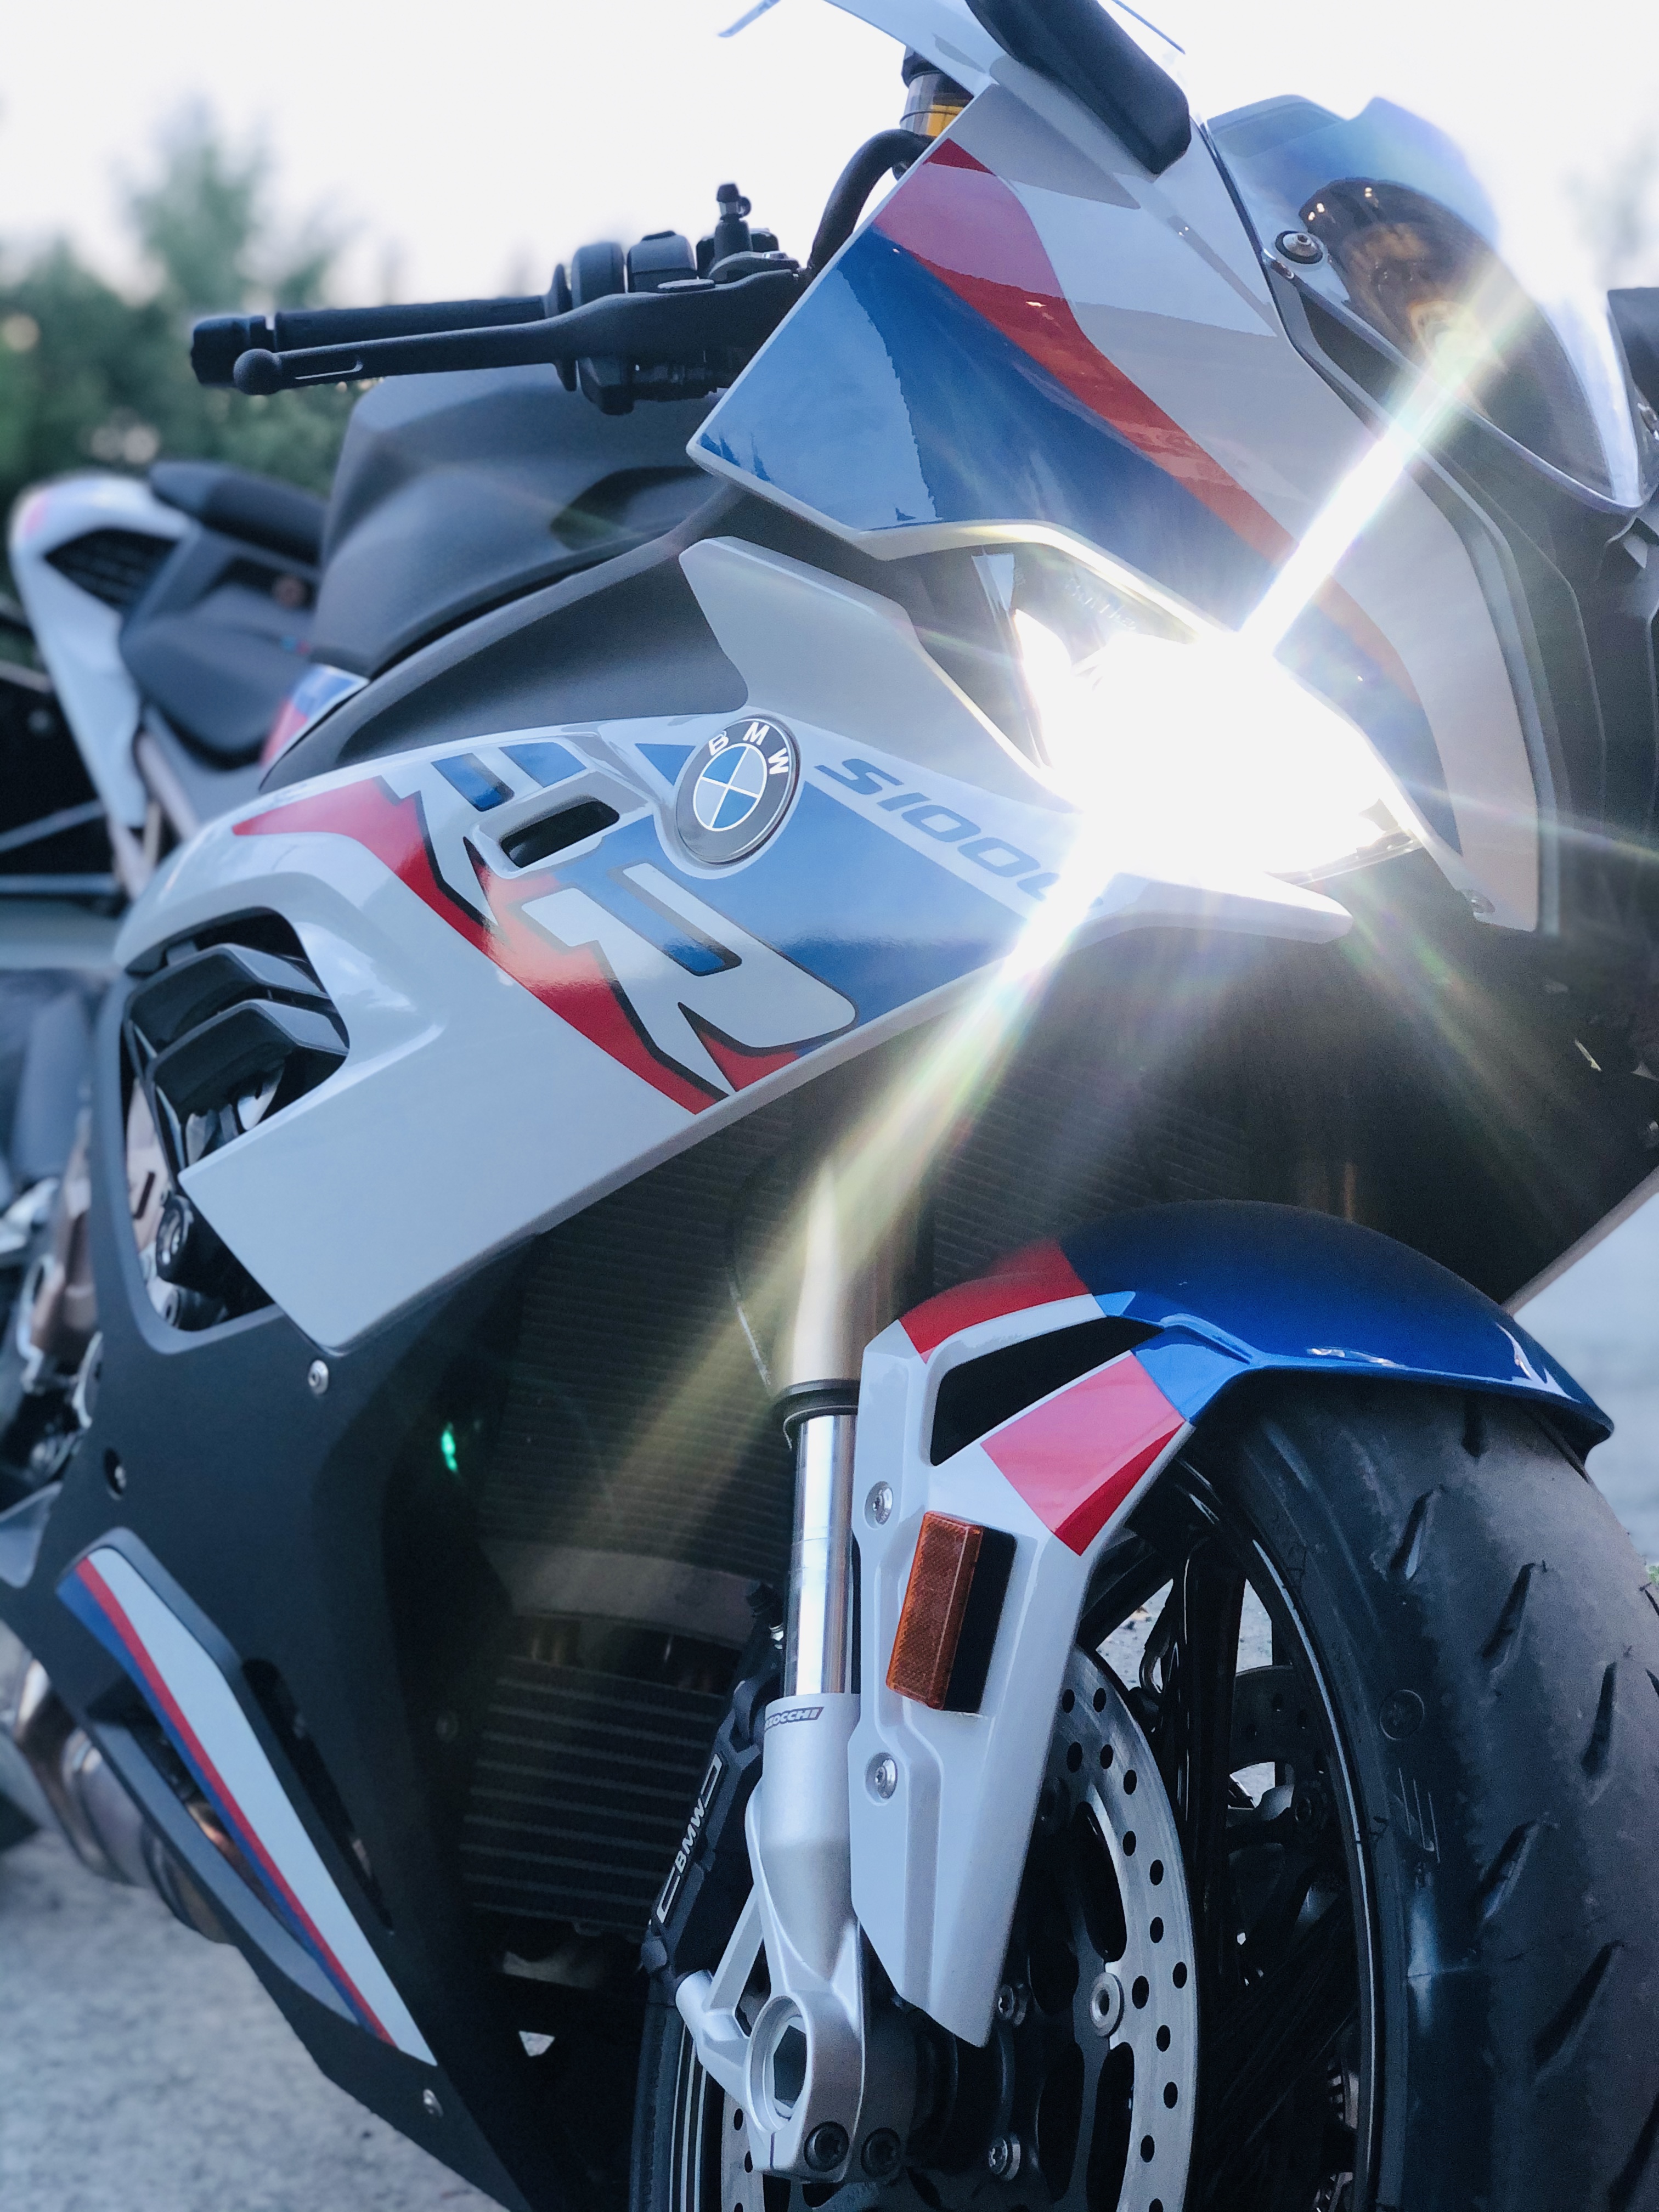
racing, bmw, evening, motorcycle, automotive design, automotive tire, rim, automotive exterior, automotive lighting, spoke, alloy wheel, motorcycle fairing, automotive wheel system, fender, headlamp, carbon, motorcycle accessories, auto part, vehicle brake, tread, disc brake, machine, motorsport, fuel tank, synthetic rubber, hubcap, tire care, brake, grand prix motorcycle racing